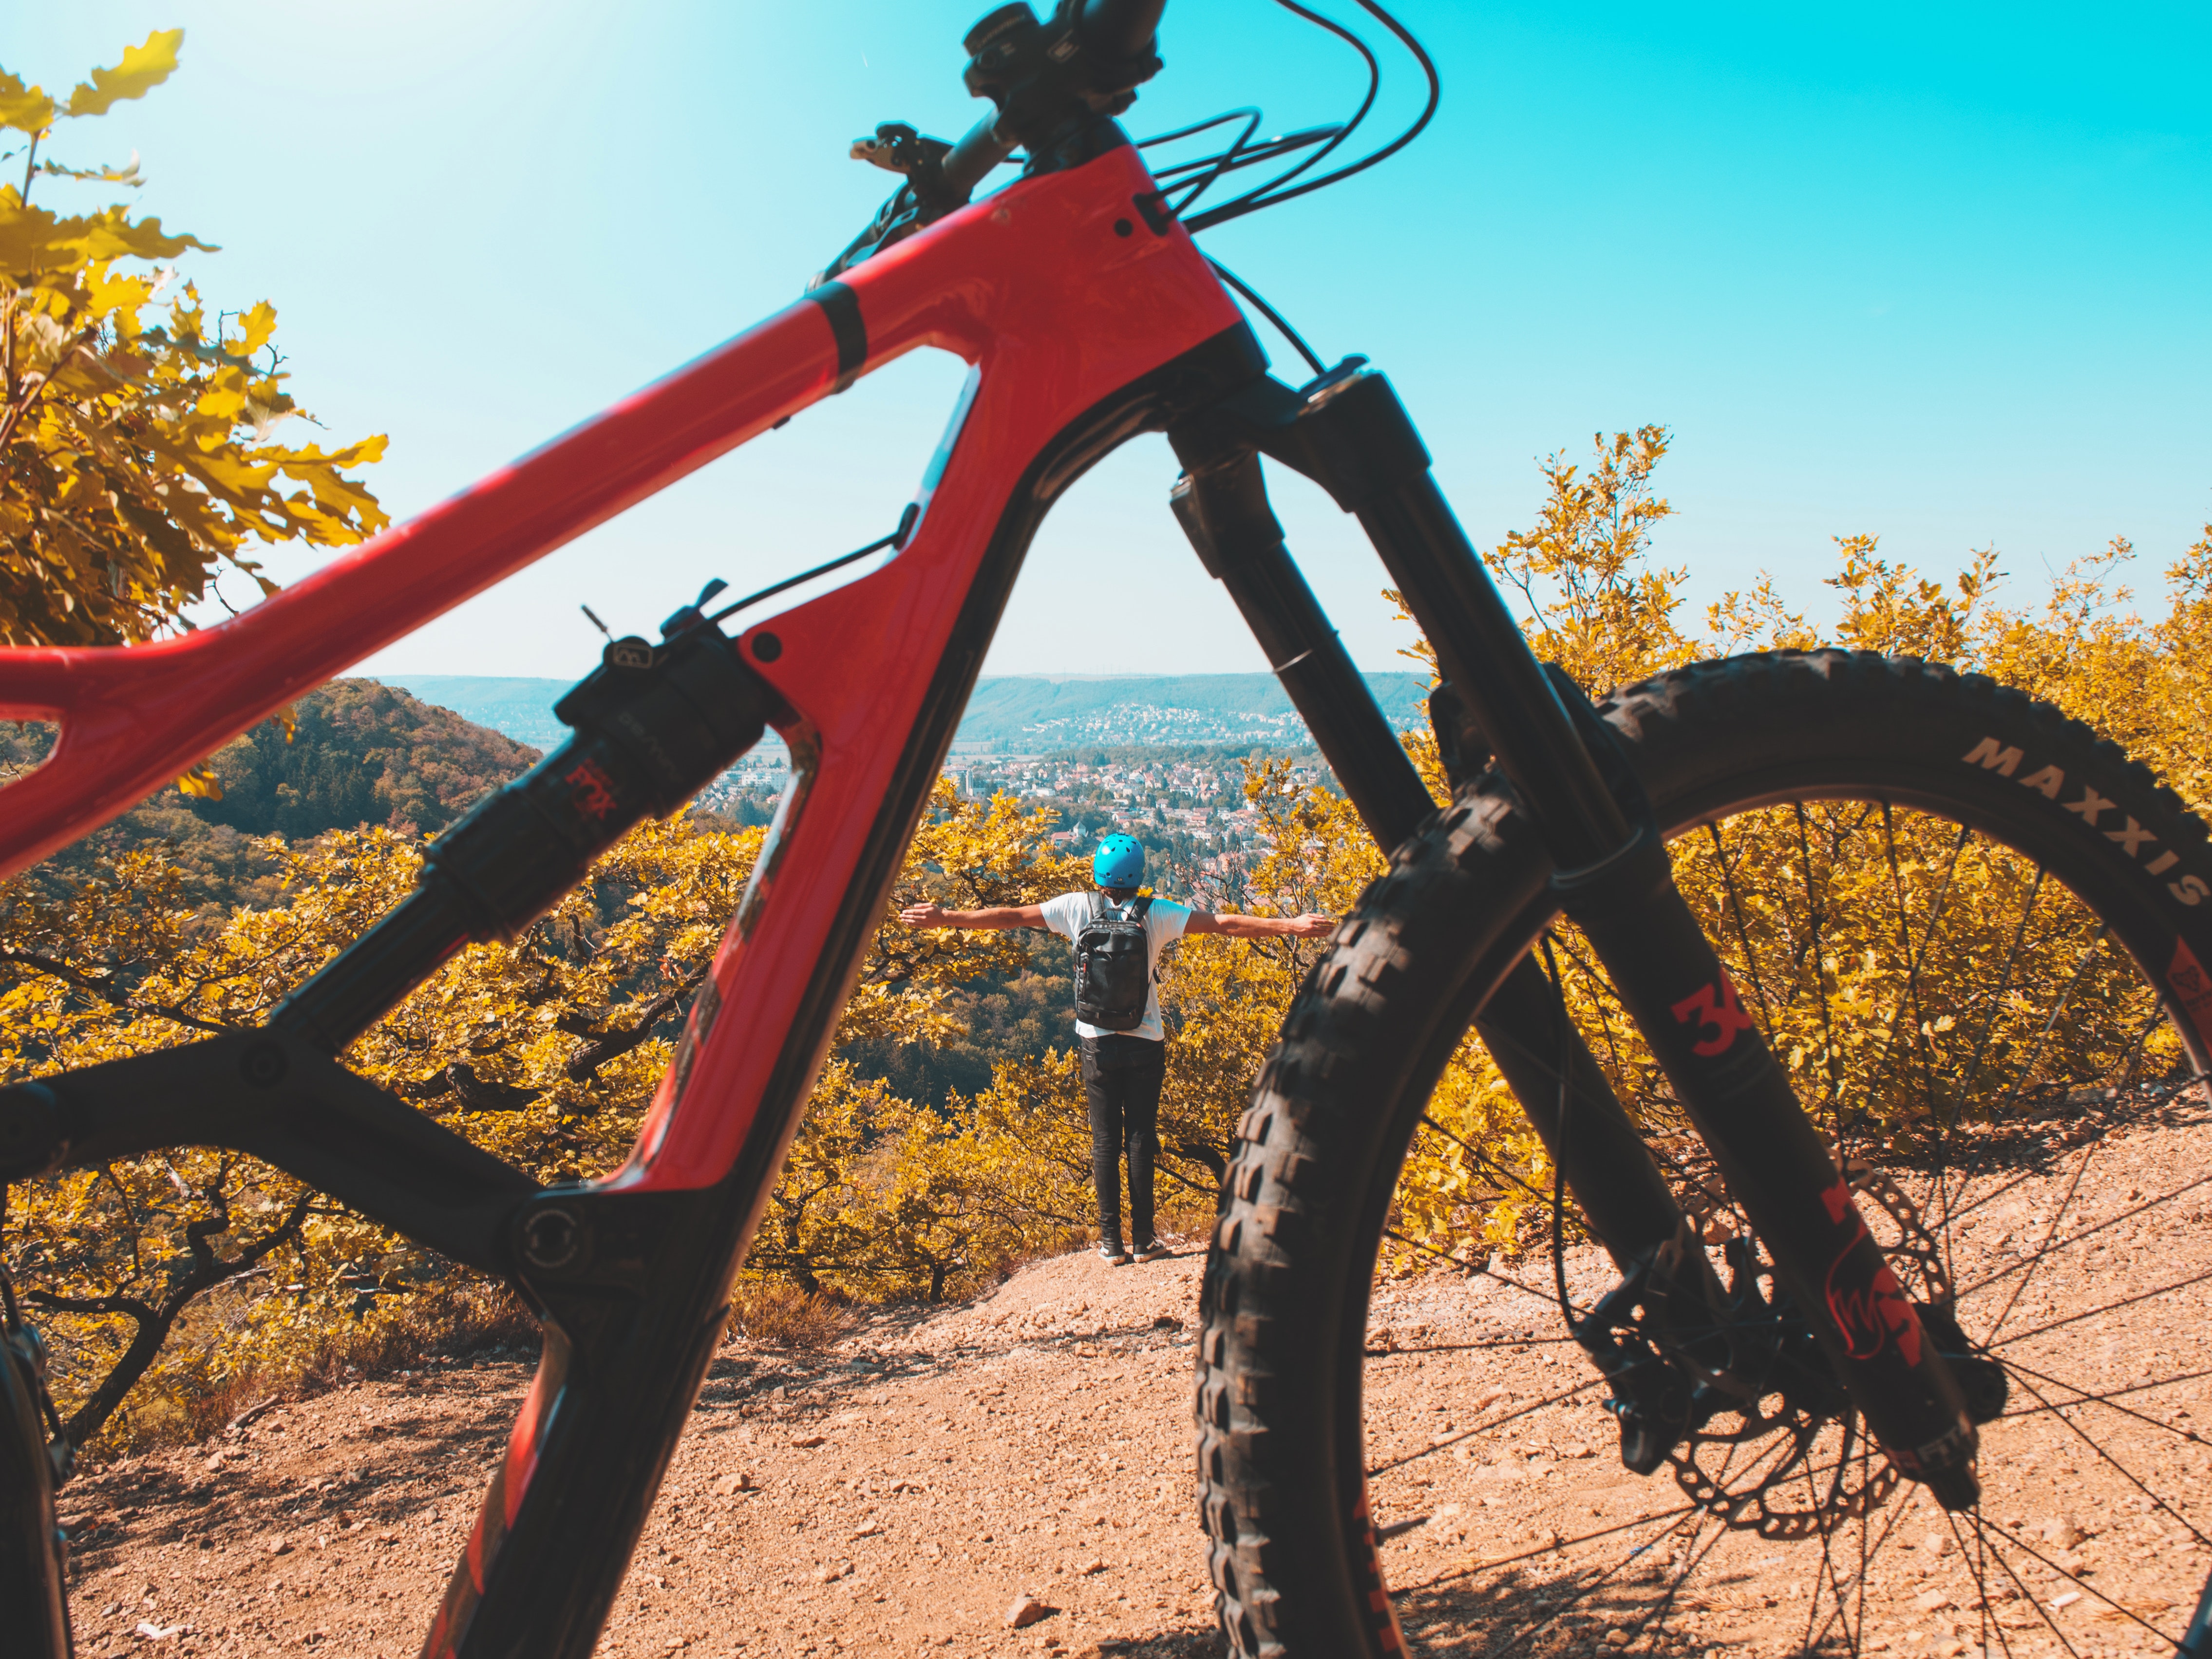
bicycle wheel, bicycle part, bicycle, bicycle frame, bicycle tire, vehicle, spoke, bicycle fork, bicycle drivetrain part, hybrid bicycle, bicycle handlebar, road bicycle, mountain bike, wheel, sky, tree, sports equipment, rim, cyclo cross bicycle, metal, plant, bicycle pedal, bicycle accessory, racing bicycle